Jackson County Courthouse (Bellevue, Iowa)

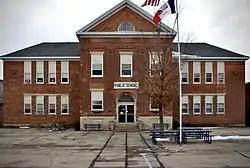
The former Jackson County Courthouse, now an elementary school.

The Jackson County Courthouse, also known as Old Jackson County Courthouse or Bellevue Elementary School, is a historic building and former courthouse for Jackson County, Iowa, United States. It is located in Bellevue and was built in the vernacular Greek Revival style in 1845. It currently serves as a portion of Bellevue Elementary School, the oldest functioning school in the state of Iowa.